NGC 672

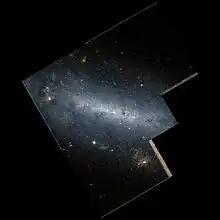
NGC 672, imaged by the Hubble Space Telescope

NGC 672 is a spiral galaxy in the northern constellation of Triangulum, positioned around 2° to the southwest of the star Alpha Trianguli. The original object designated NGC 672 was discovered by the German-born astronomer William Herschel on 26 October 1786, but this was later cataloged as NGC 614. The object now identified as NGC 672 was discovered by John Herschel on 11 November 1827.